The Citadel

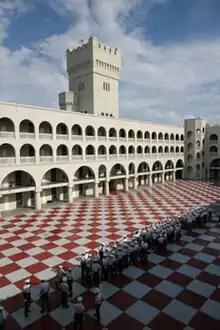
Checkerboard Quadrangle of Padgett-Thomas Barracks

The Citadel sits on a tract of land on the Ashley River just to the northwest of downtown Charleston. There are 27 buildings, built in a Spanish Moorish style, grouped around a grass parade ground. The buildings around the parade ground include ten classroom buildings, an administration building, five barracks, mess hall, a student activities building, chapel, library, a yacht club, a marksmanship center, a field house, faculty/staff housing area, and various support facilities including a laundry, cadet store, tailor shop, and power plant. The campus is bounded to the west by the Ashley River, to the north by the Wagener Terrace neighborhood, to the east by Hampton Park and the Hampton Park Terrace neighborhood, and to the South by the Westside Neighborhood.